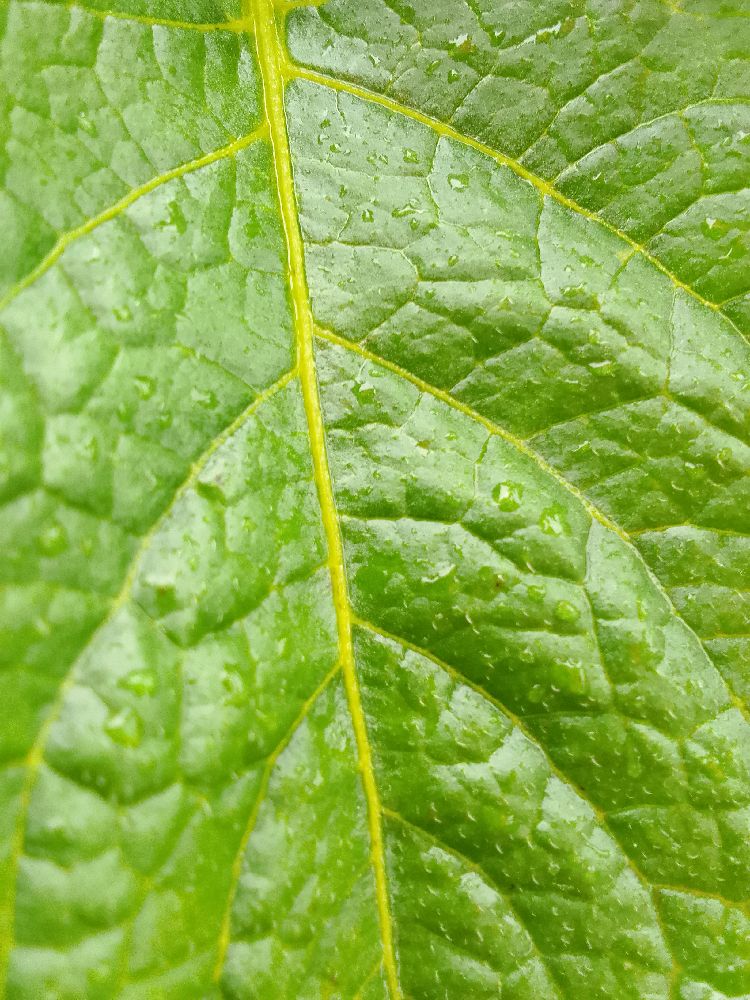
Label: Healthy